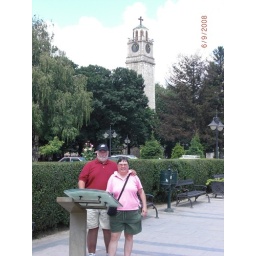
The clock tower in Bistual is supposed to be it's most recognizable aspect.